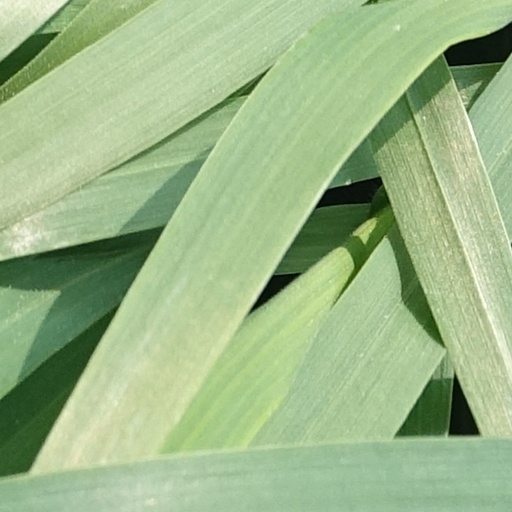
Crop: wheat